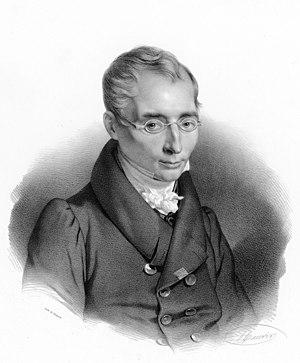
15 février : Cora, opéra d'Étienne Nicolas Méhul, créé à Paris.